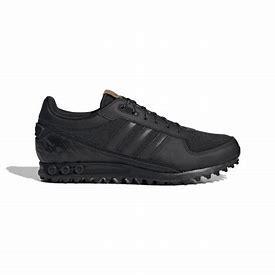
Brand: Adidas
Model: La Ii